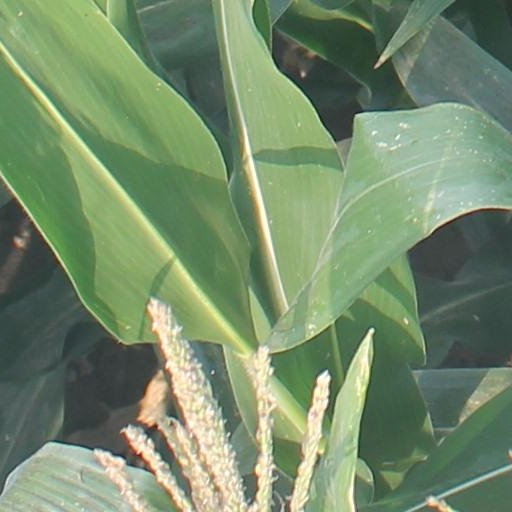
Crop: maize; corn